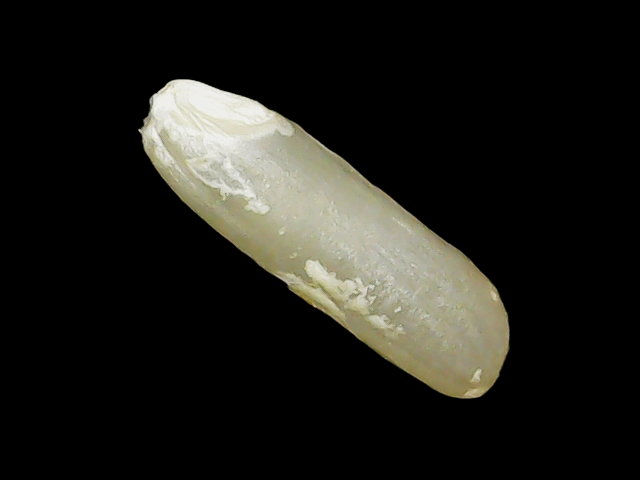
Rice variety: Binadhan14